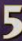
Number: 5